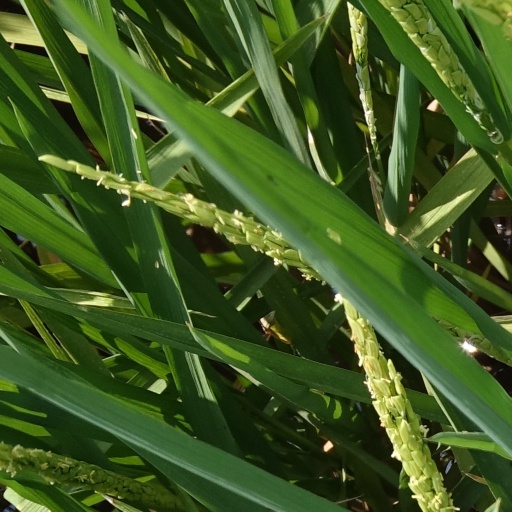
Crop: rice